United States Navy staff corps

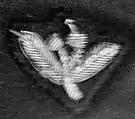
Navy Construction Corps sleeve device

The Corps of Professors of Mathematics was established in 1848, consisting of schoolmasters responsible for instructing midshipman at the Naval Academy, Naval Observatory, and aboard ships. Although they were civilians, discipline at the Naval Academy required that they be commissioned officers. Despite the name, their specialties were not limited to mathematics, but included astronomy, engineering, justice, and the teaching of foreign languages. They were conferred relative rank in 1863, and in 1866 their insignia was defined as a silver live oak leaf and an acorn. In 1916 it was provided that no further appointments would be made to the Corps of Professors of Mathematics, but that existing members would retain their appointment until all such members had died, resigned, or been dismissed. The corps' dissolution was the result of their own efforts in training line officers who would replace them, making civilian appointments as professors unnecessary.